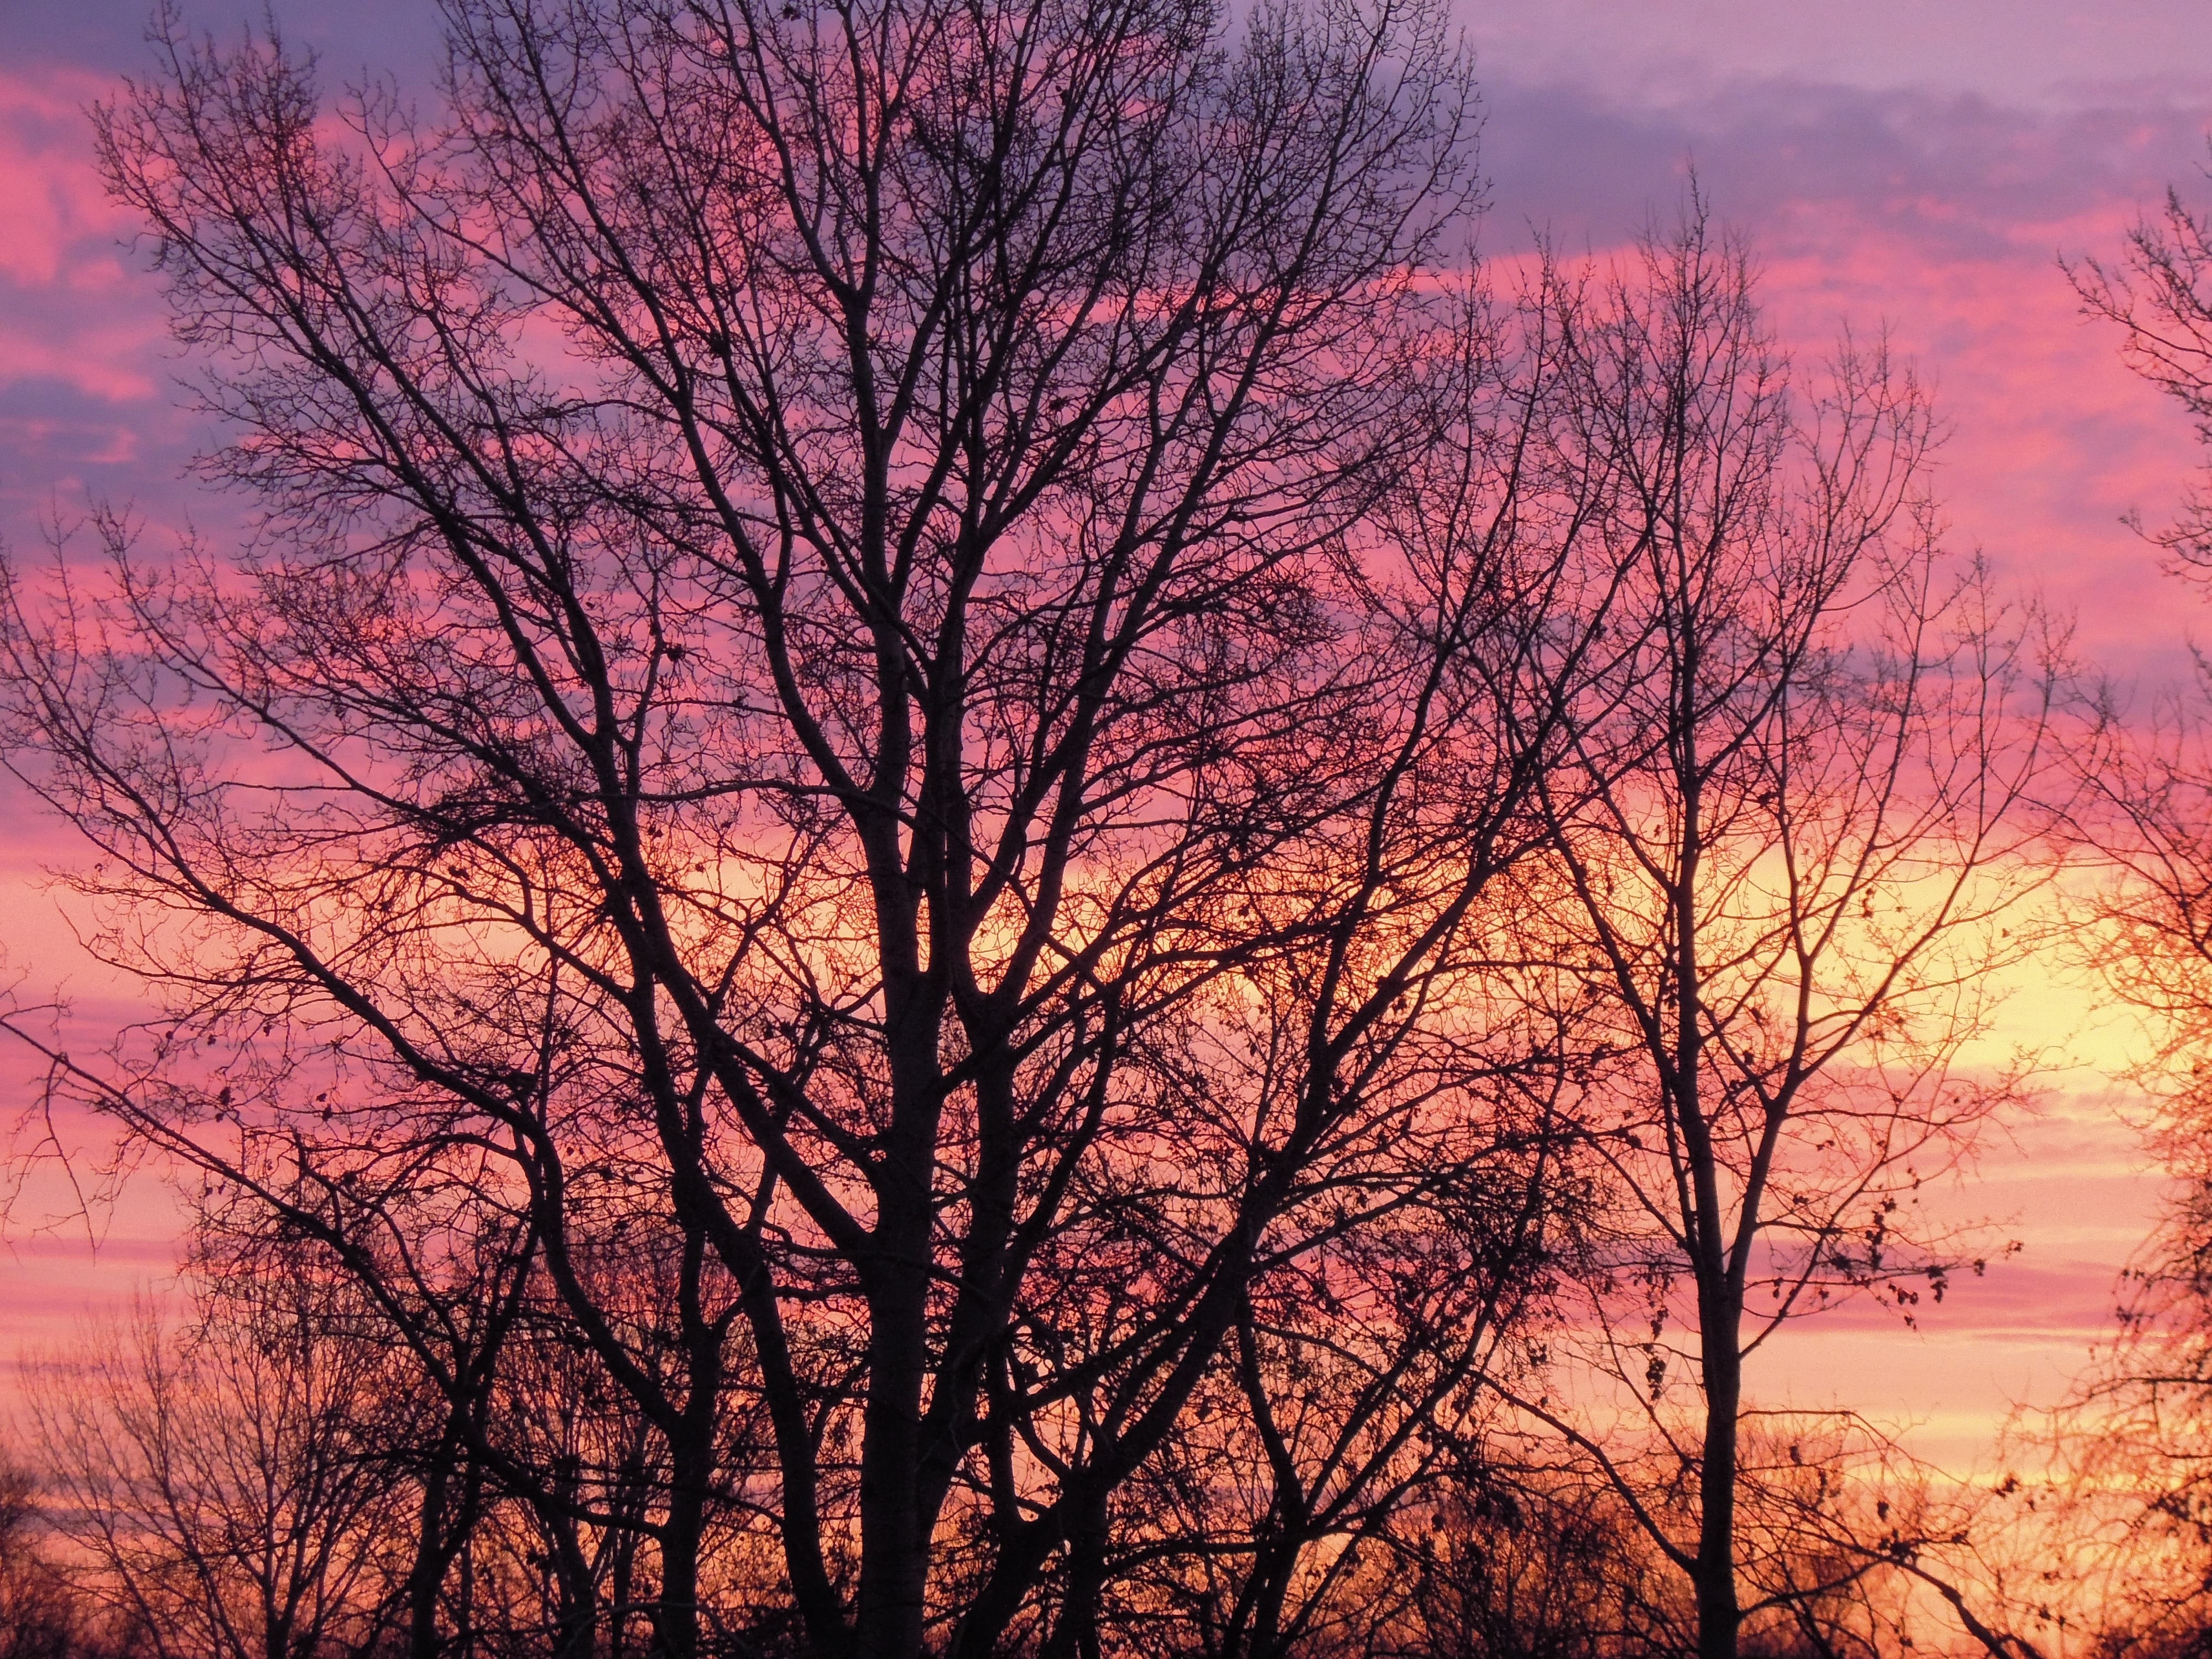
tree, nature, branch, cloud, plant, sky, wood, sunrise, sunset, morning, flower, purple, dawn, dusk, evening, autumn, yellow, pink, season, clouds, colors, afterglow, atmospheric phenomenon, woody plant, red sky at morning